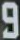
Number: 9